Measles

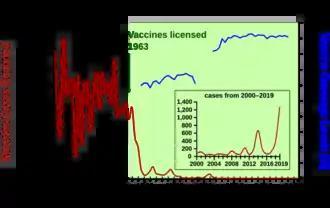
Measles cases in the U.S. from 1938 to 2019

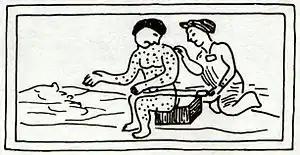
16th-century Aztec drawing of someone with measles

Once the measles virus contacts the mucosa lining the respiratory tract, it binds to SLAM (signaling lymphocyte activation molecule, also known as CD150) on the surface of macrophages and dendritic cells. These cells then take up the virus. This process is mediated by the hemagglutinin protein (H) on the surface of the measles virus binding to SLAM and causing the fusion protein in the viral capsule (F) to change shape, allowing the envelope to fuse with the viral RNA and viral proteins entry. The L protein, an RNA-dependent RNA polymerase, then transcribes the viral negative-sense genome into a positive-sense mRNA, which is translated by the cell's native ribosomes into viral proteins. These immune cells pass the virus on to other groups of immune cells, including B cells, T cells, thymocytes, and hematopoietic stem cells, which disseminate the virus to other organs during the incubation period.